Melbourne International Film Festival

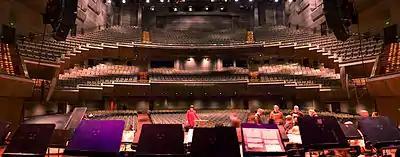
The MIFF Opening Night Gala regularly takes place in the Arts Centre Melbourne’s Hamer Hall

MIFF’s annual program boasts around 300 titles spanning feature films, short films and XR (virtual reality, augmented reality and mixed reality), alongside a suite of galas, special events, activations and talks. In 2022, the festival screened 260 features, 111 shorts, 12 XR works, and 10 galas and special events, representing 82 countries of origin and 75 languages.